Sky position (RA, Dec in degrees): 224.349, -1.316
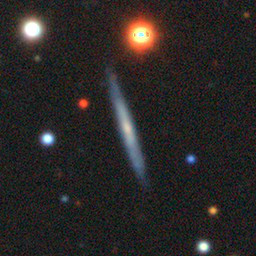
Galaxy morphology: Edge-on Galaxies without Bulge